Rymill Park

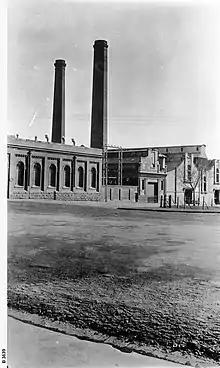
Adelaide Electric Supply Co. power station, East Tce, view from Rymill Park, c.1926

Keith Conlon described the area as "bare, swampy in winter, and populated by cows" from the time that Adelaide was founded and the parklands established by Colonel Light, and 120 years later.